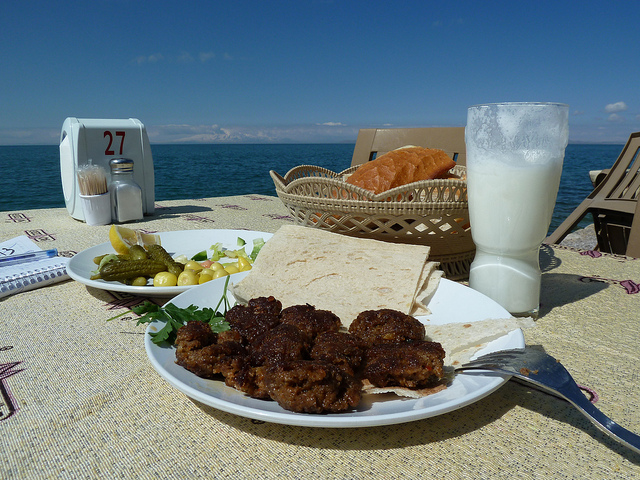
user: Given an image and a question. Answer the question in a short answer. Question: What side dish is this meal typically served with? Short Answer:
assistant: potato